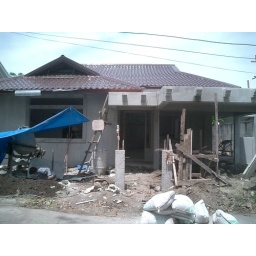
house facing the street.... fence in progress.... left window is the guest room area..... right is the carport